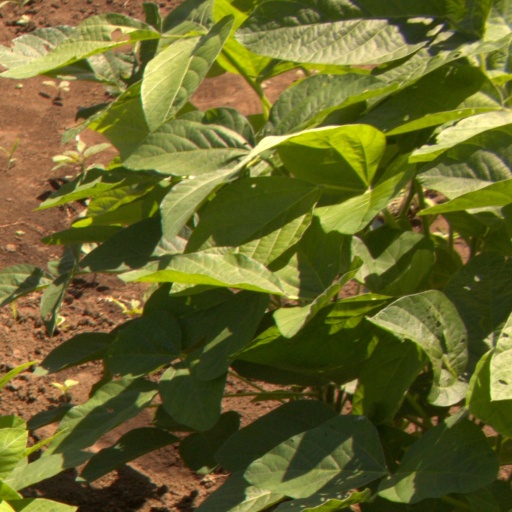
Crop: soybean